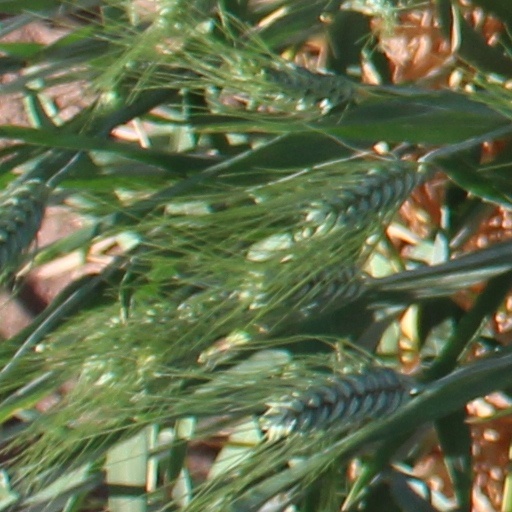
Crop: wheat